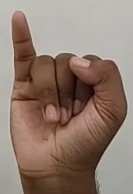
ASL sign: I